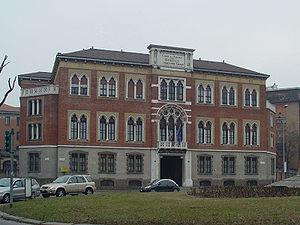
Giuseppe Fortunino Francesco Verdi [dʒuˈzɛppe fortuˈninoː franˈt͡ʃesko ˈverdi], né Joseph Fortunin François Verdi le 10 octobre 1813 à Roncole et mort le 27 janvier 1901 à Milan, est un compositeur romantique italien. Son œuvre, composée essentiellement d’opéras, unissant le pouvoir mélodique à la profondeur psychologique et légendaire, est l'une des plus importantes de toute l'histoire du théâtre musical.